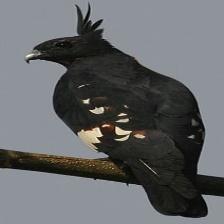
Species: BLACK BAZA
Scientific name: AVICEDA LEUPHOTES